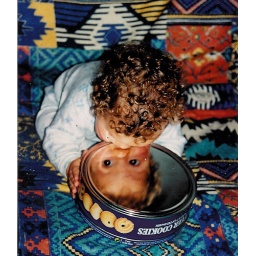
Scanned photo. It's been sitting over my desk for years, hence some deterioration &amp;amp; marks on the surface